David Reddick

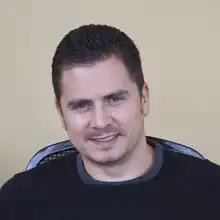
Reddick in 2008

David Reddick (born April 14, 1971, in Anderson, Indiana) is an American artist, illustrator and cartoonist. He is the creator of comic strips "Legend of Bill", "The Trek Life", "Gene's Journal" and "Rod & Barry" at Roddenberry.com, and he is a full-time cartoonist at "Paws, Inc.", where he works on the "Garfield" property.